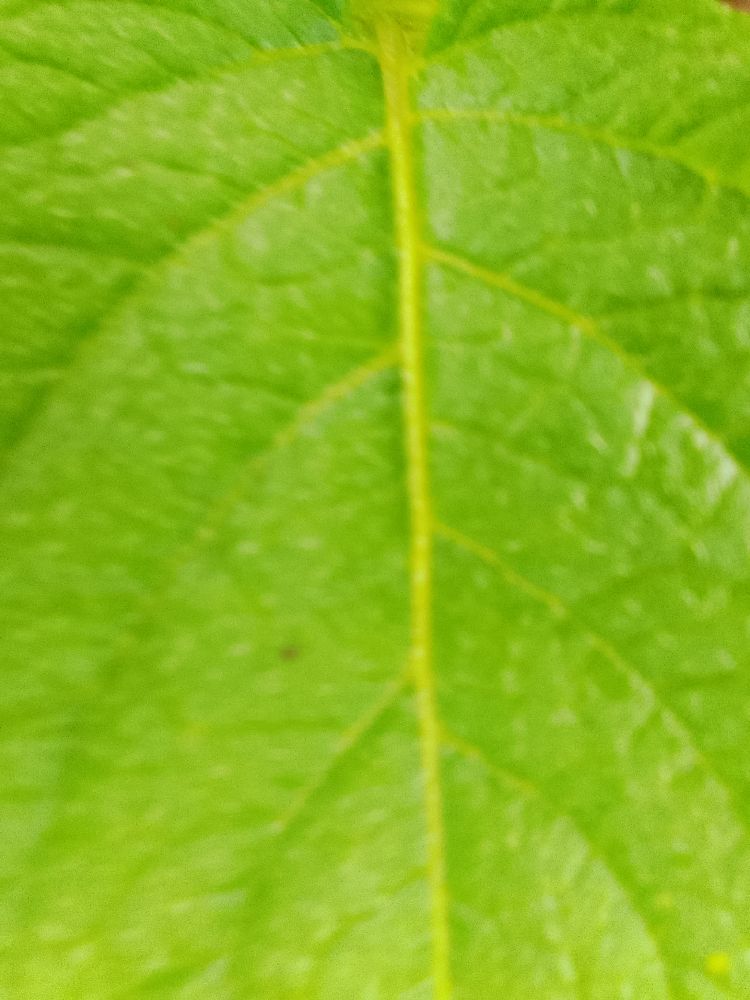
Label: Healthy